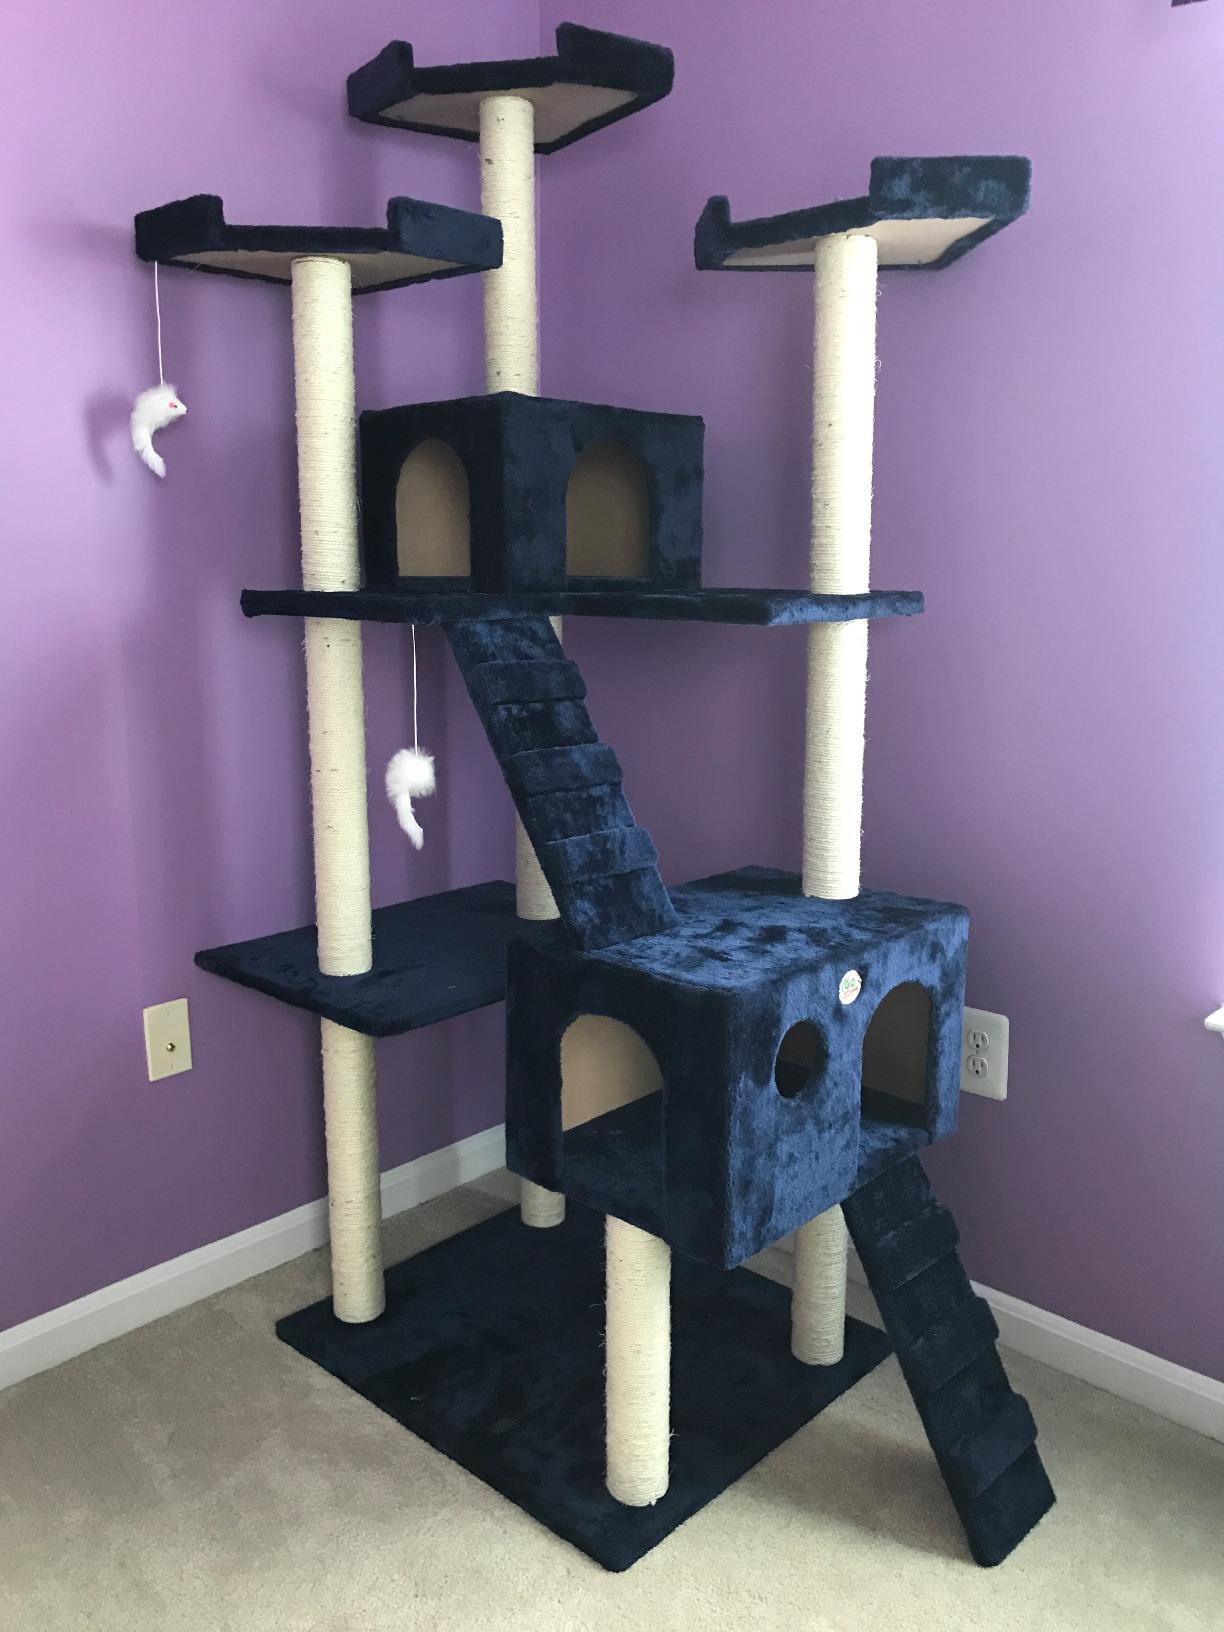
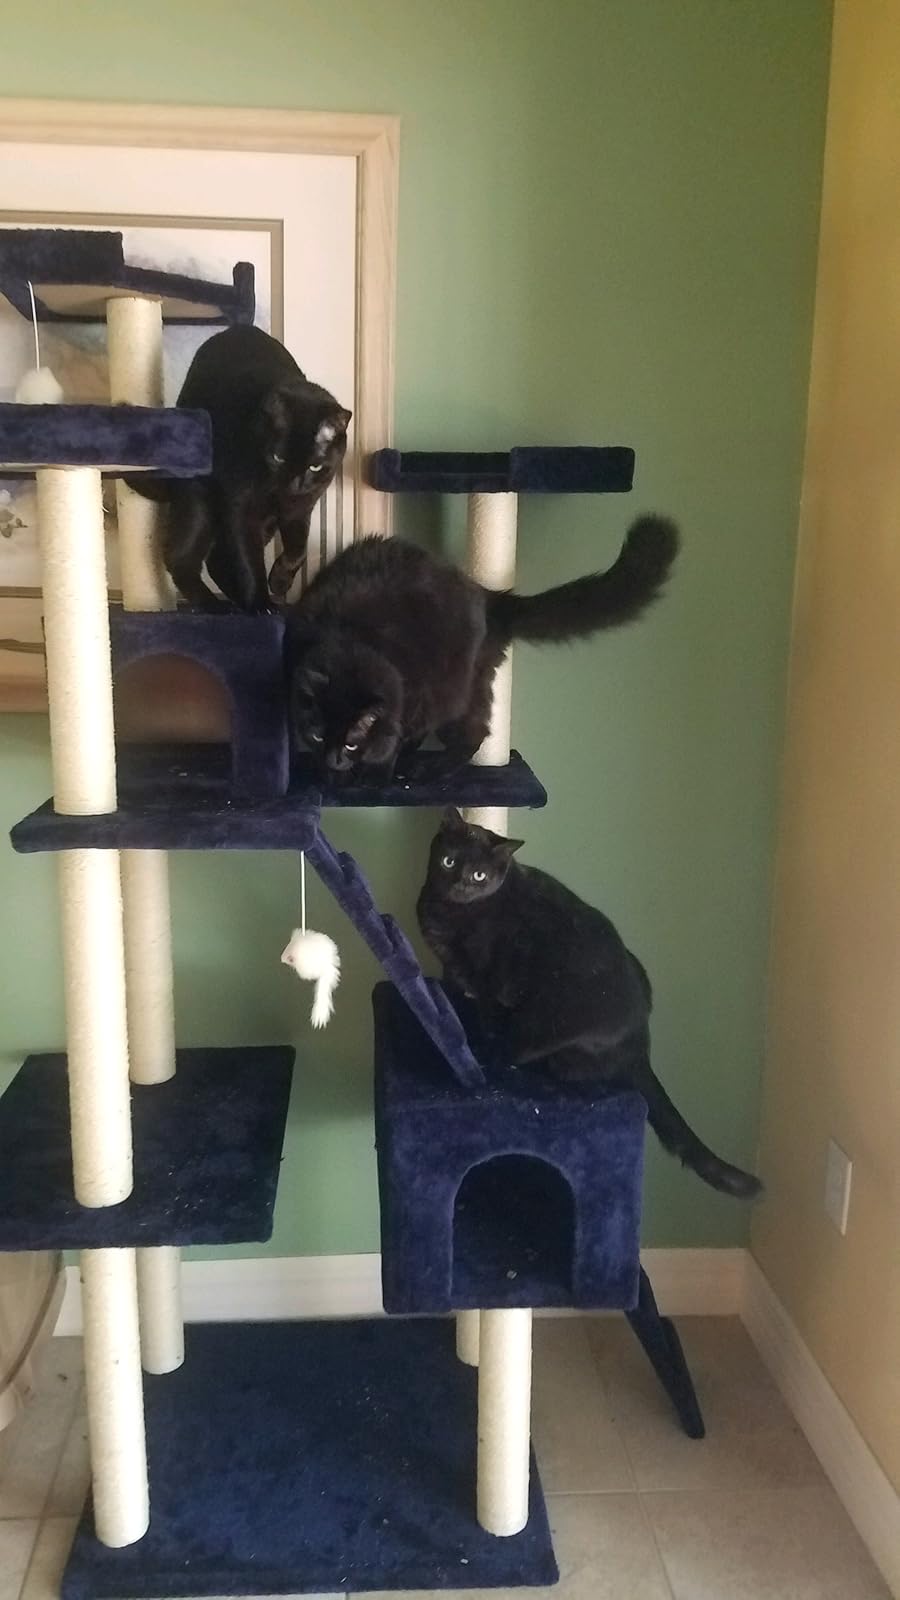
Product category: items_cat tree
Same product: yes